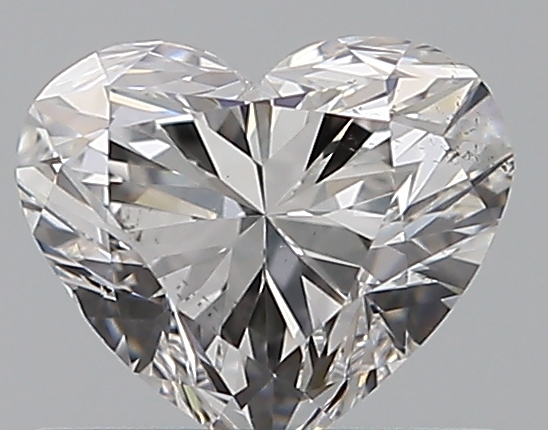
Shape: heart
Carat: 0.59
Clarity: VS2
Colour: E
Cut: VG
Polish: EX
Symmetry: VG
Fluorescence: N
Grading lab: GIA
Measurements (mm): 4.87 x 5.79 x 3.52